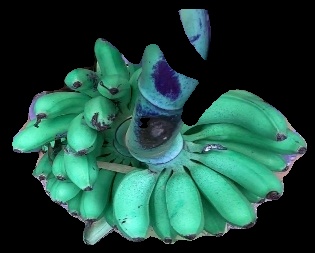
Variety: rasbale
Grade: grade1